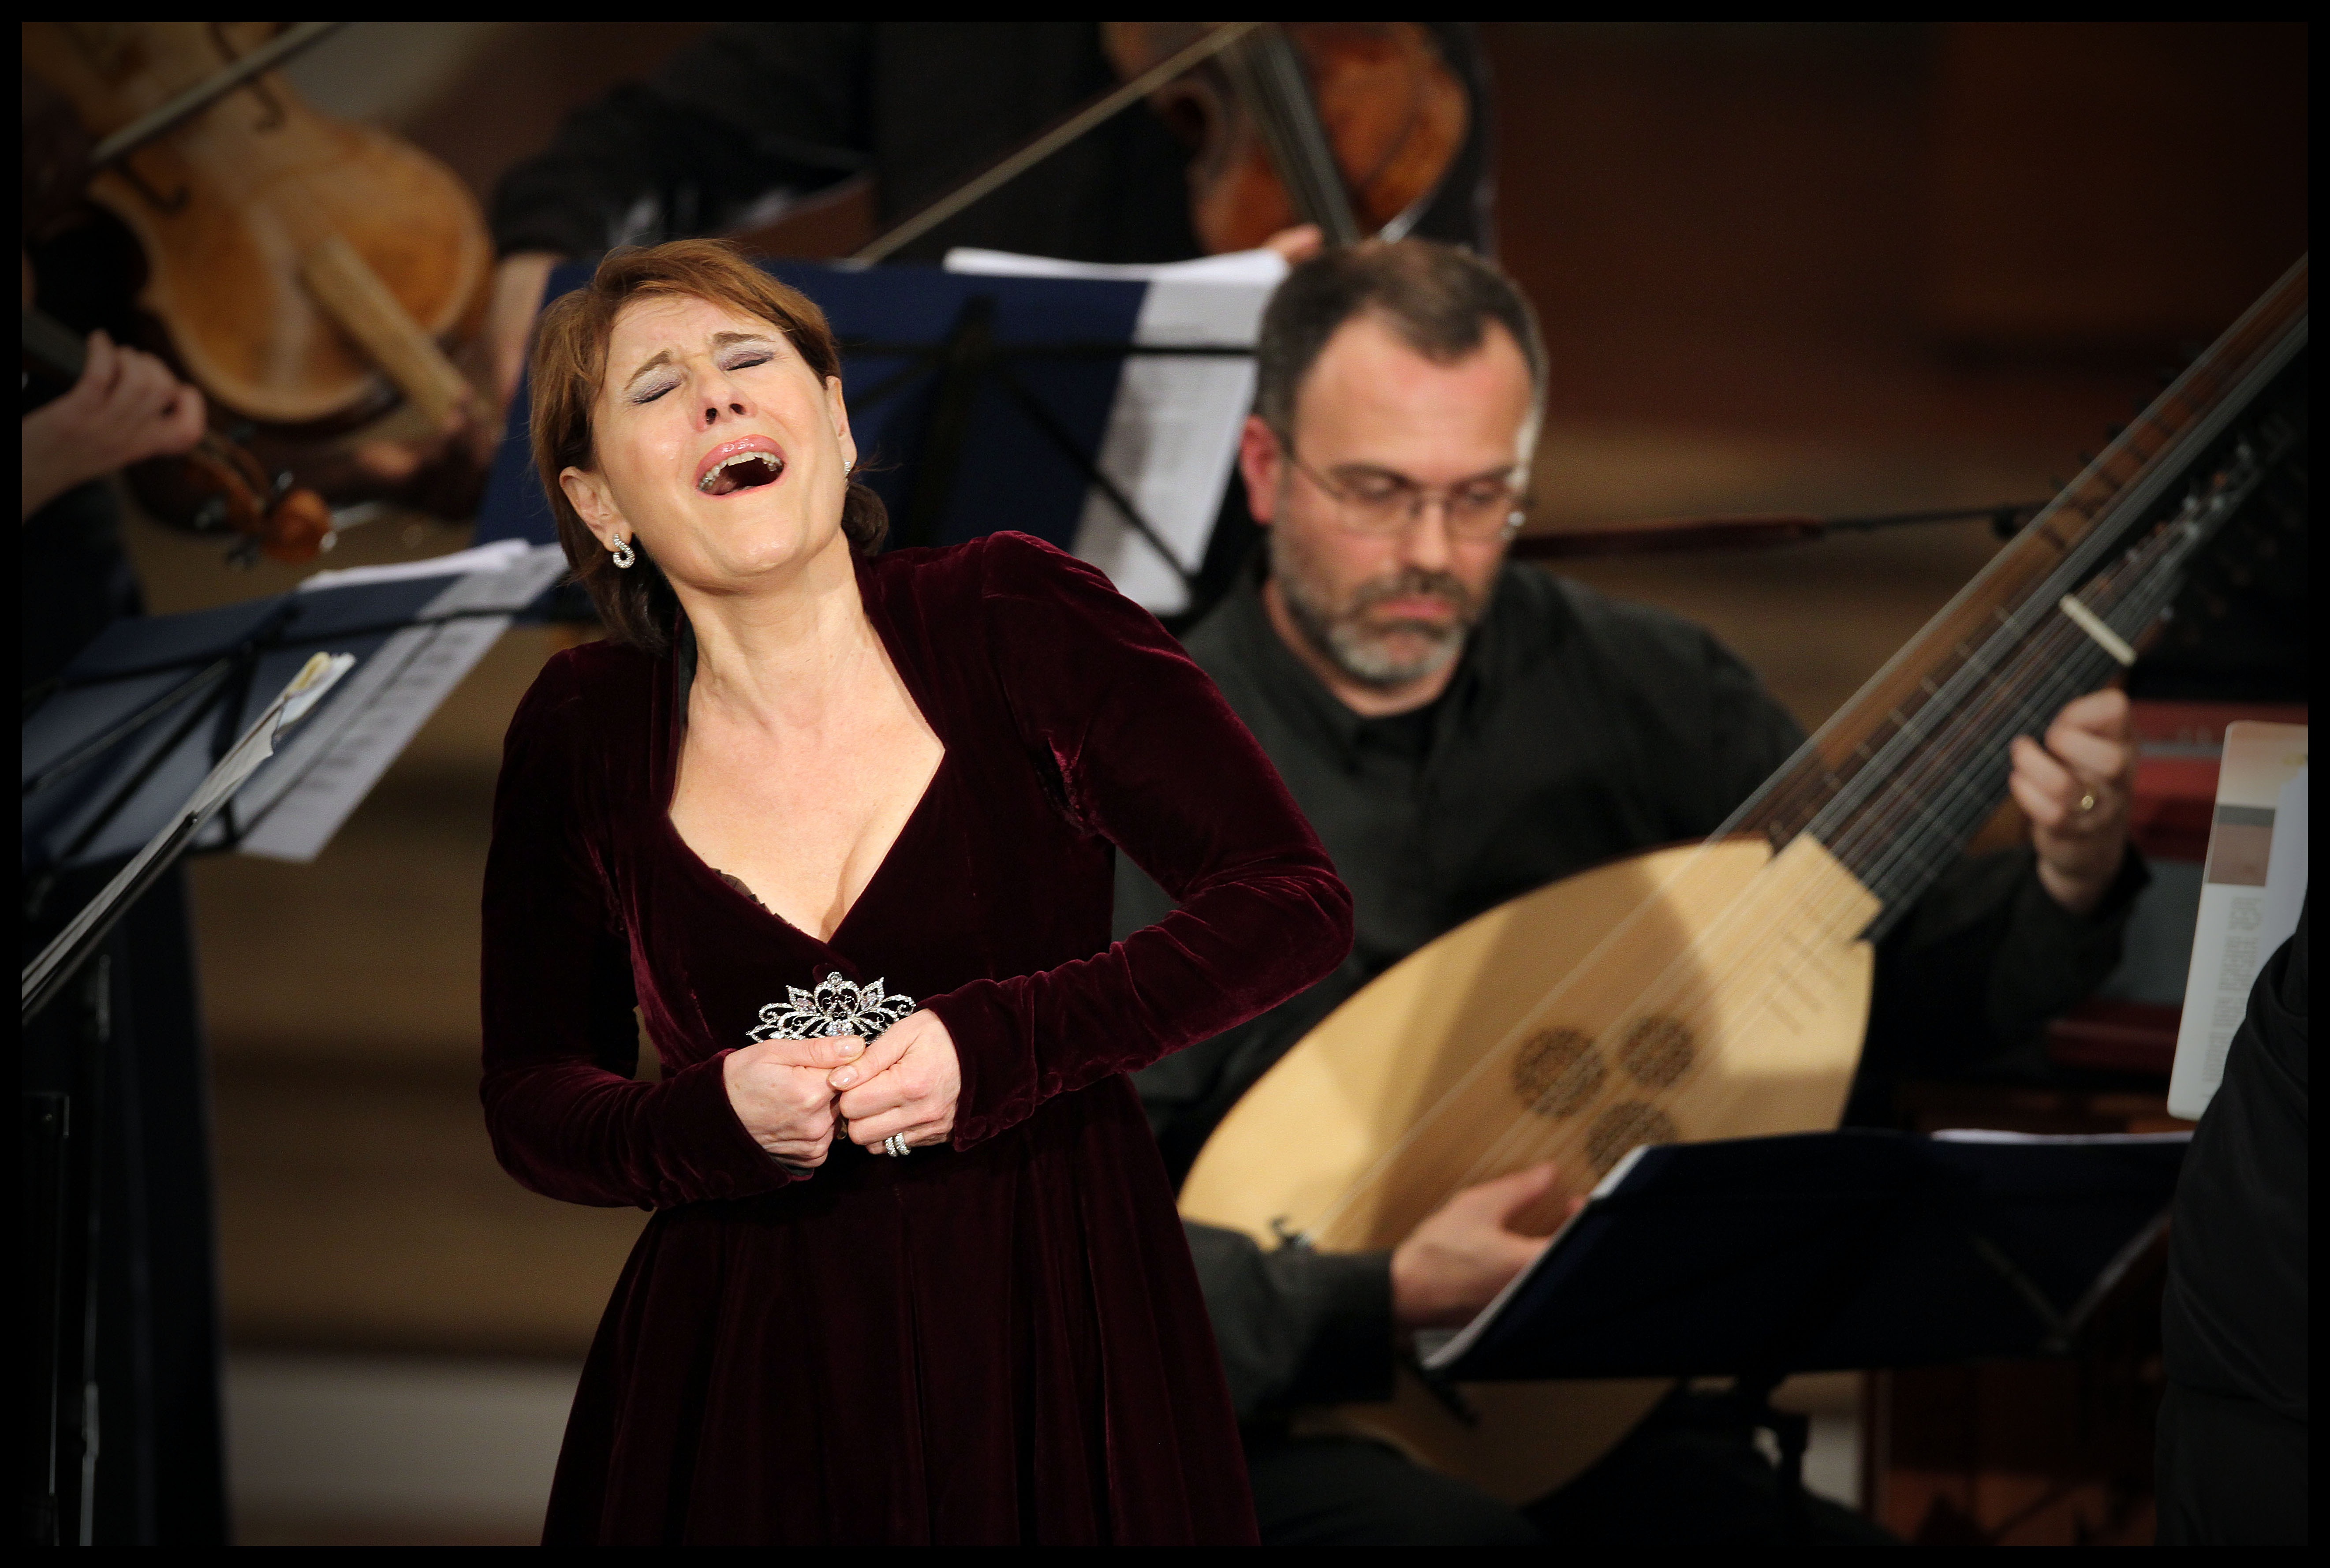
music, concert, singer, opera, musician, festival, orchestra, soprano, performance, singing, classic, pianist, classical music, string instrument, musical theatre, maria bayo, orchesta